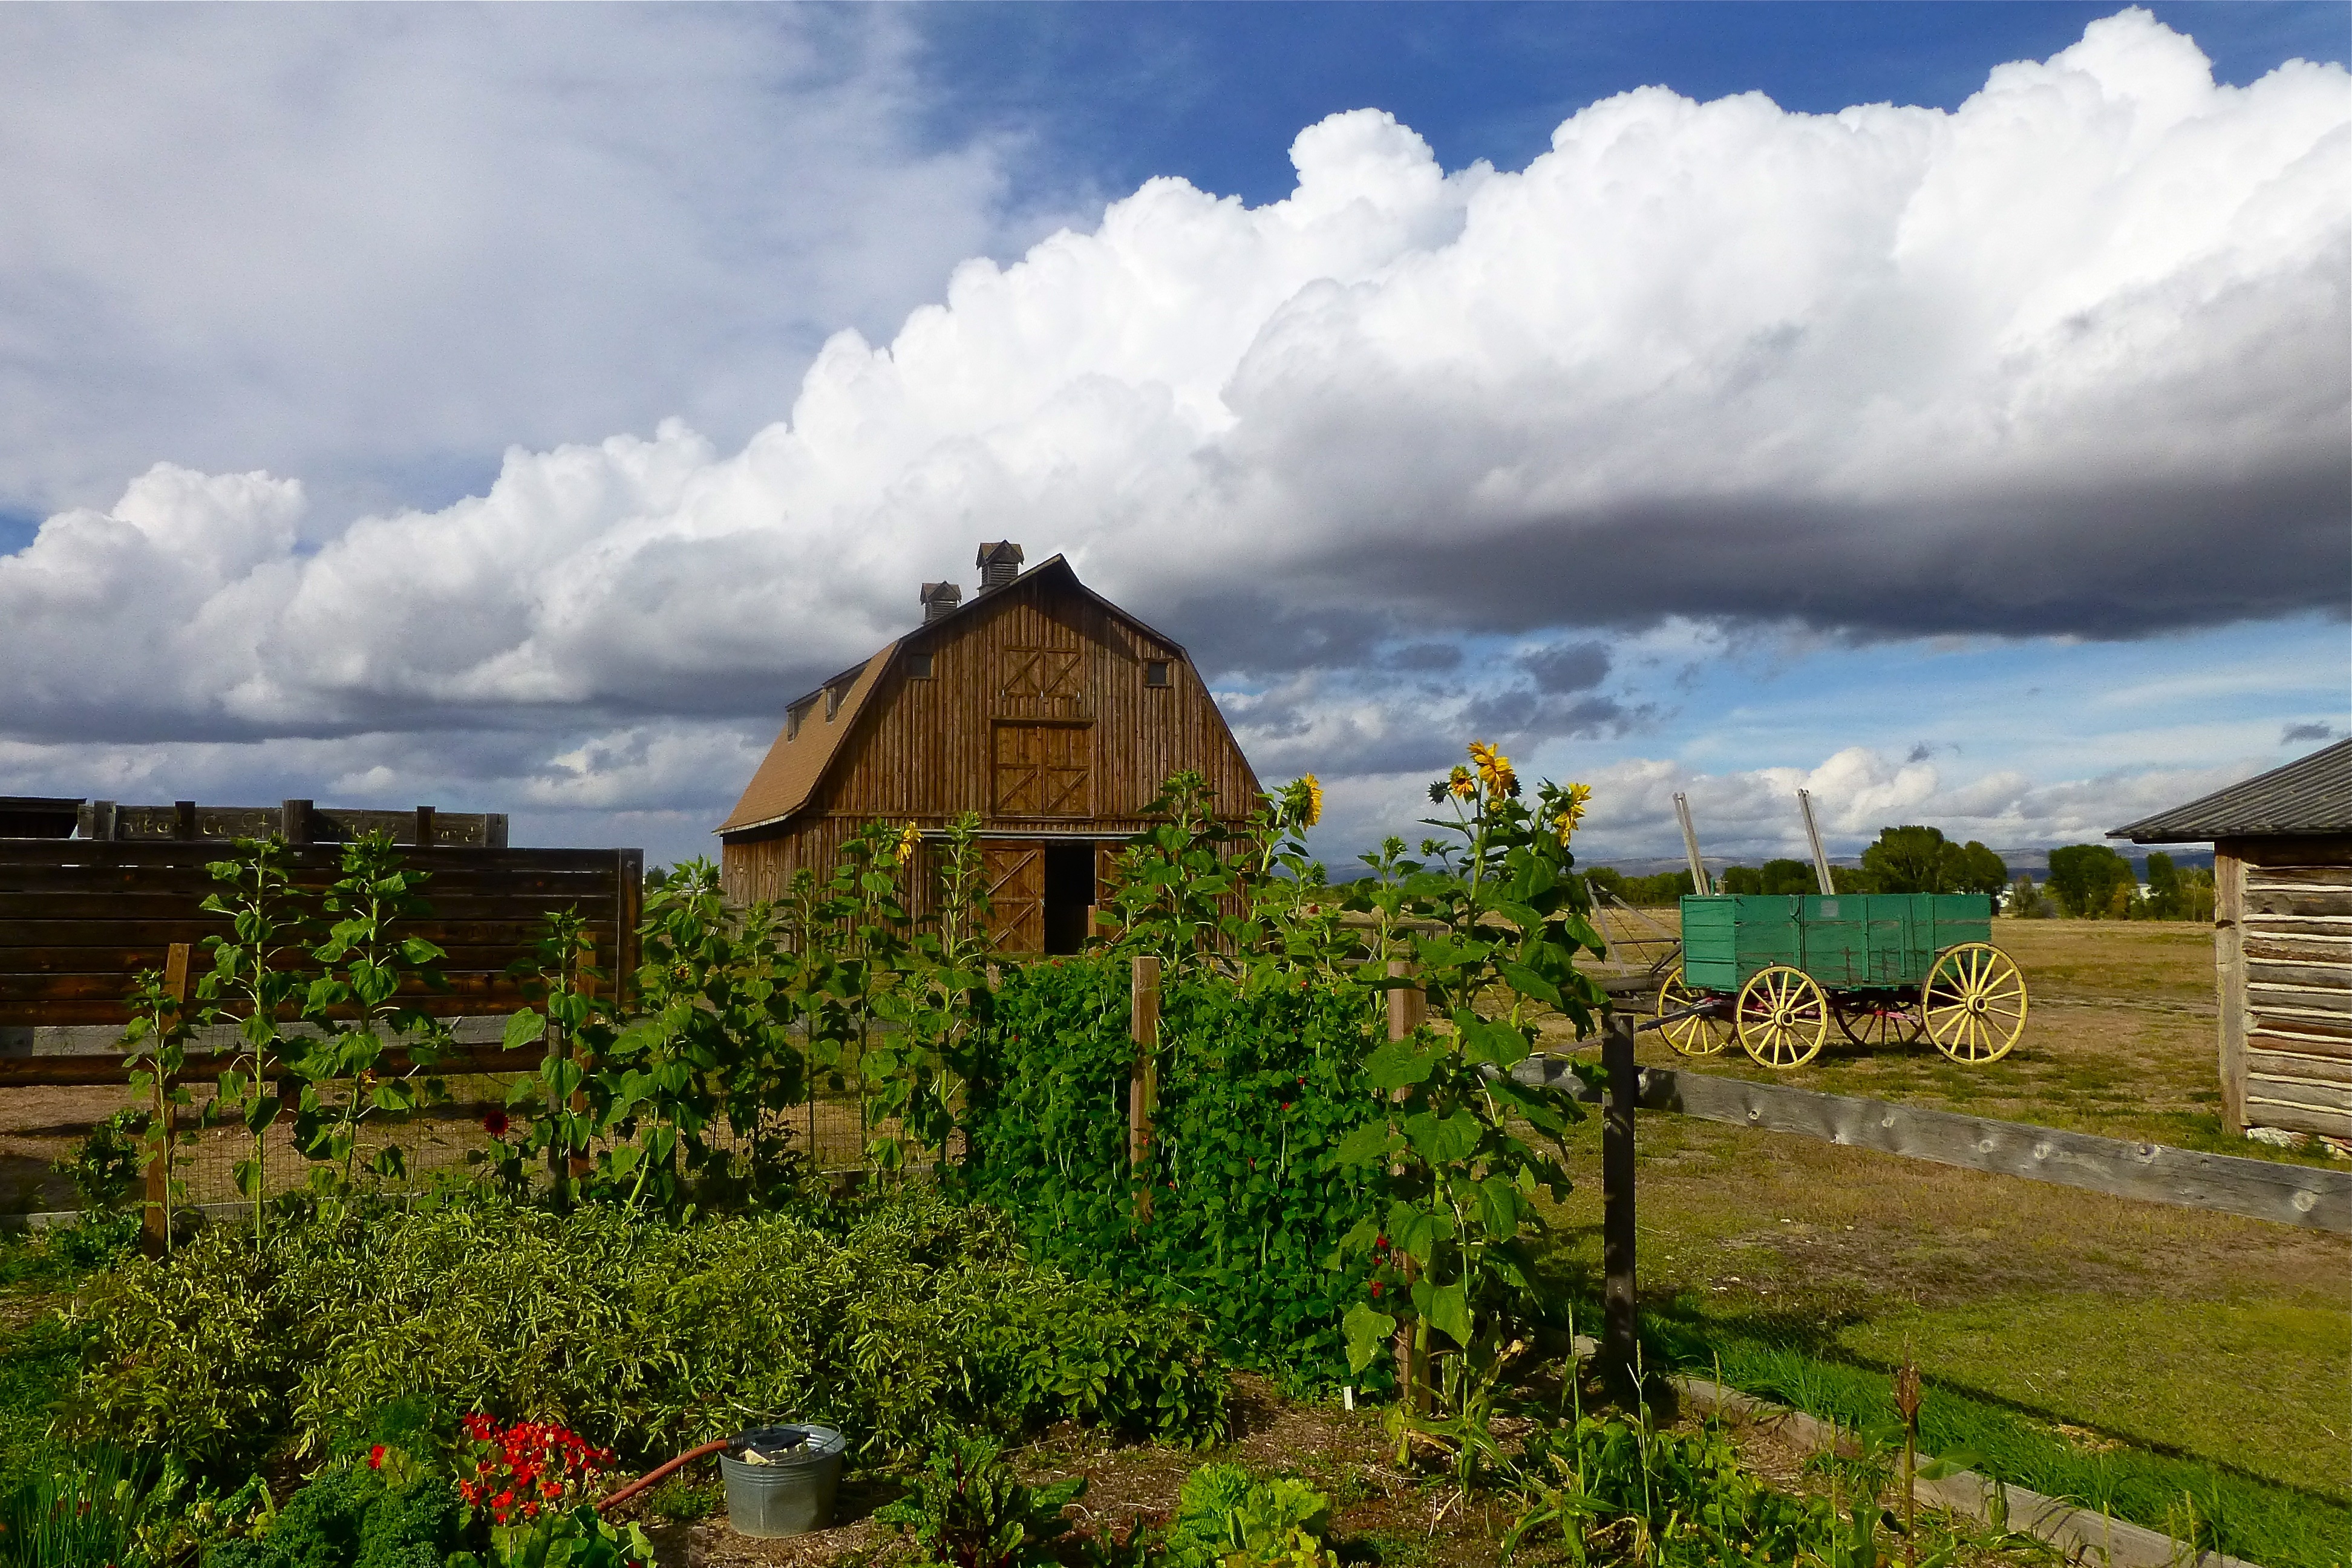
landscape, mountain, cloud, sky, field, farm, hill, flower, town, barn, valley, mountain range, village, red, corn, agriculture, garden, wyoming, survival, rural area, human settlement, mountainous landforms